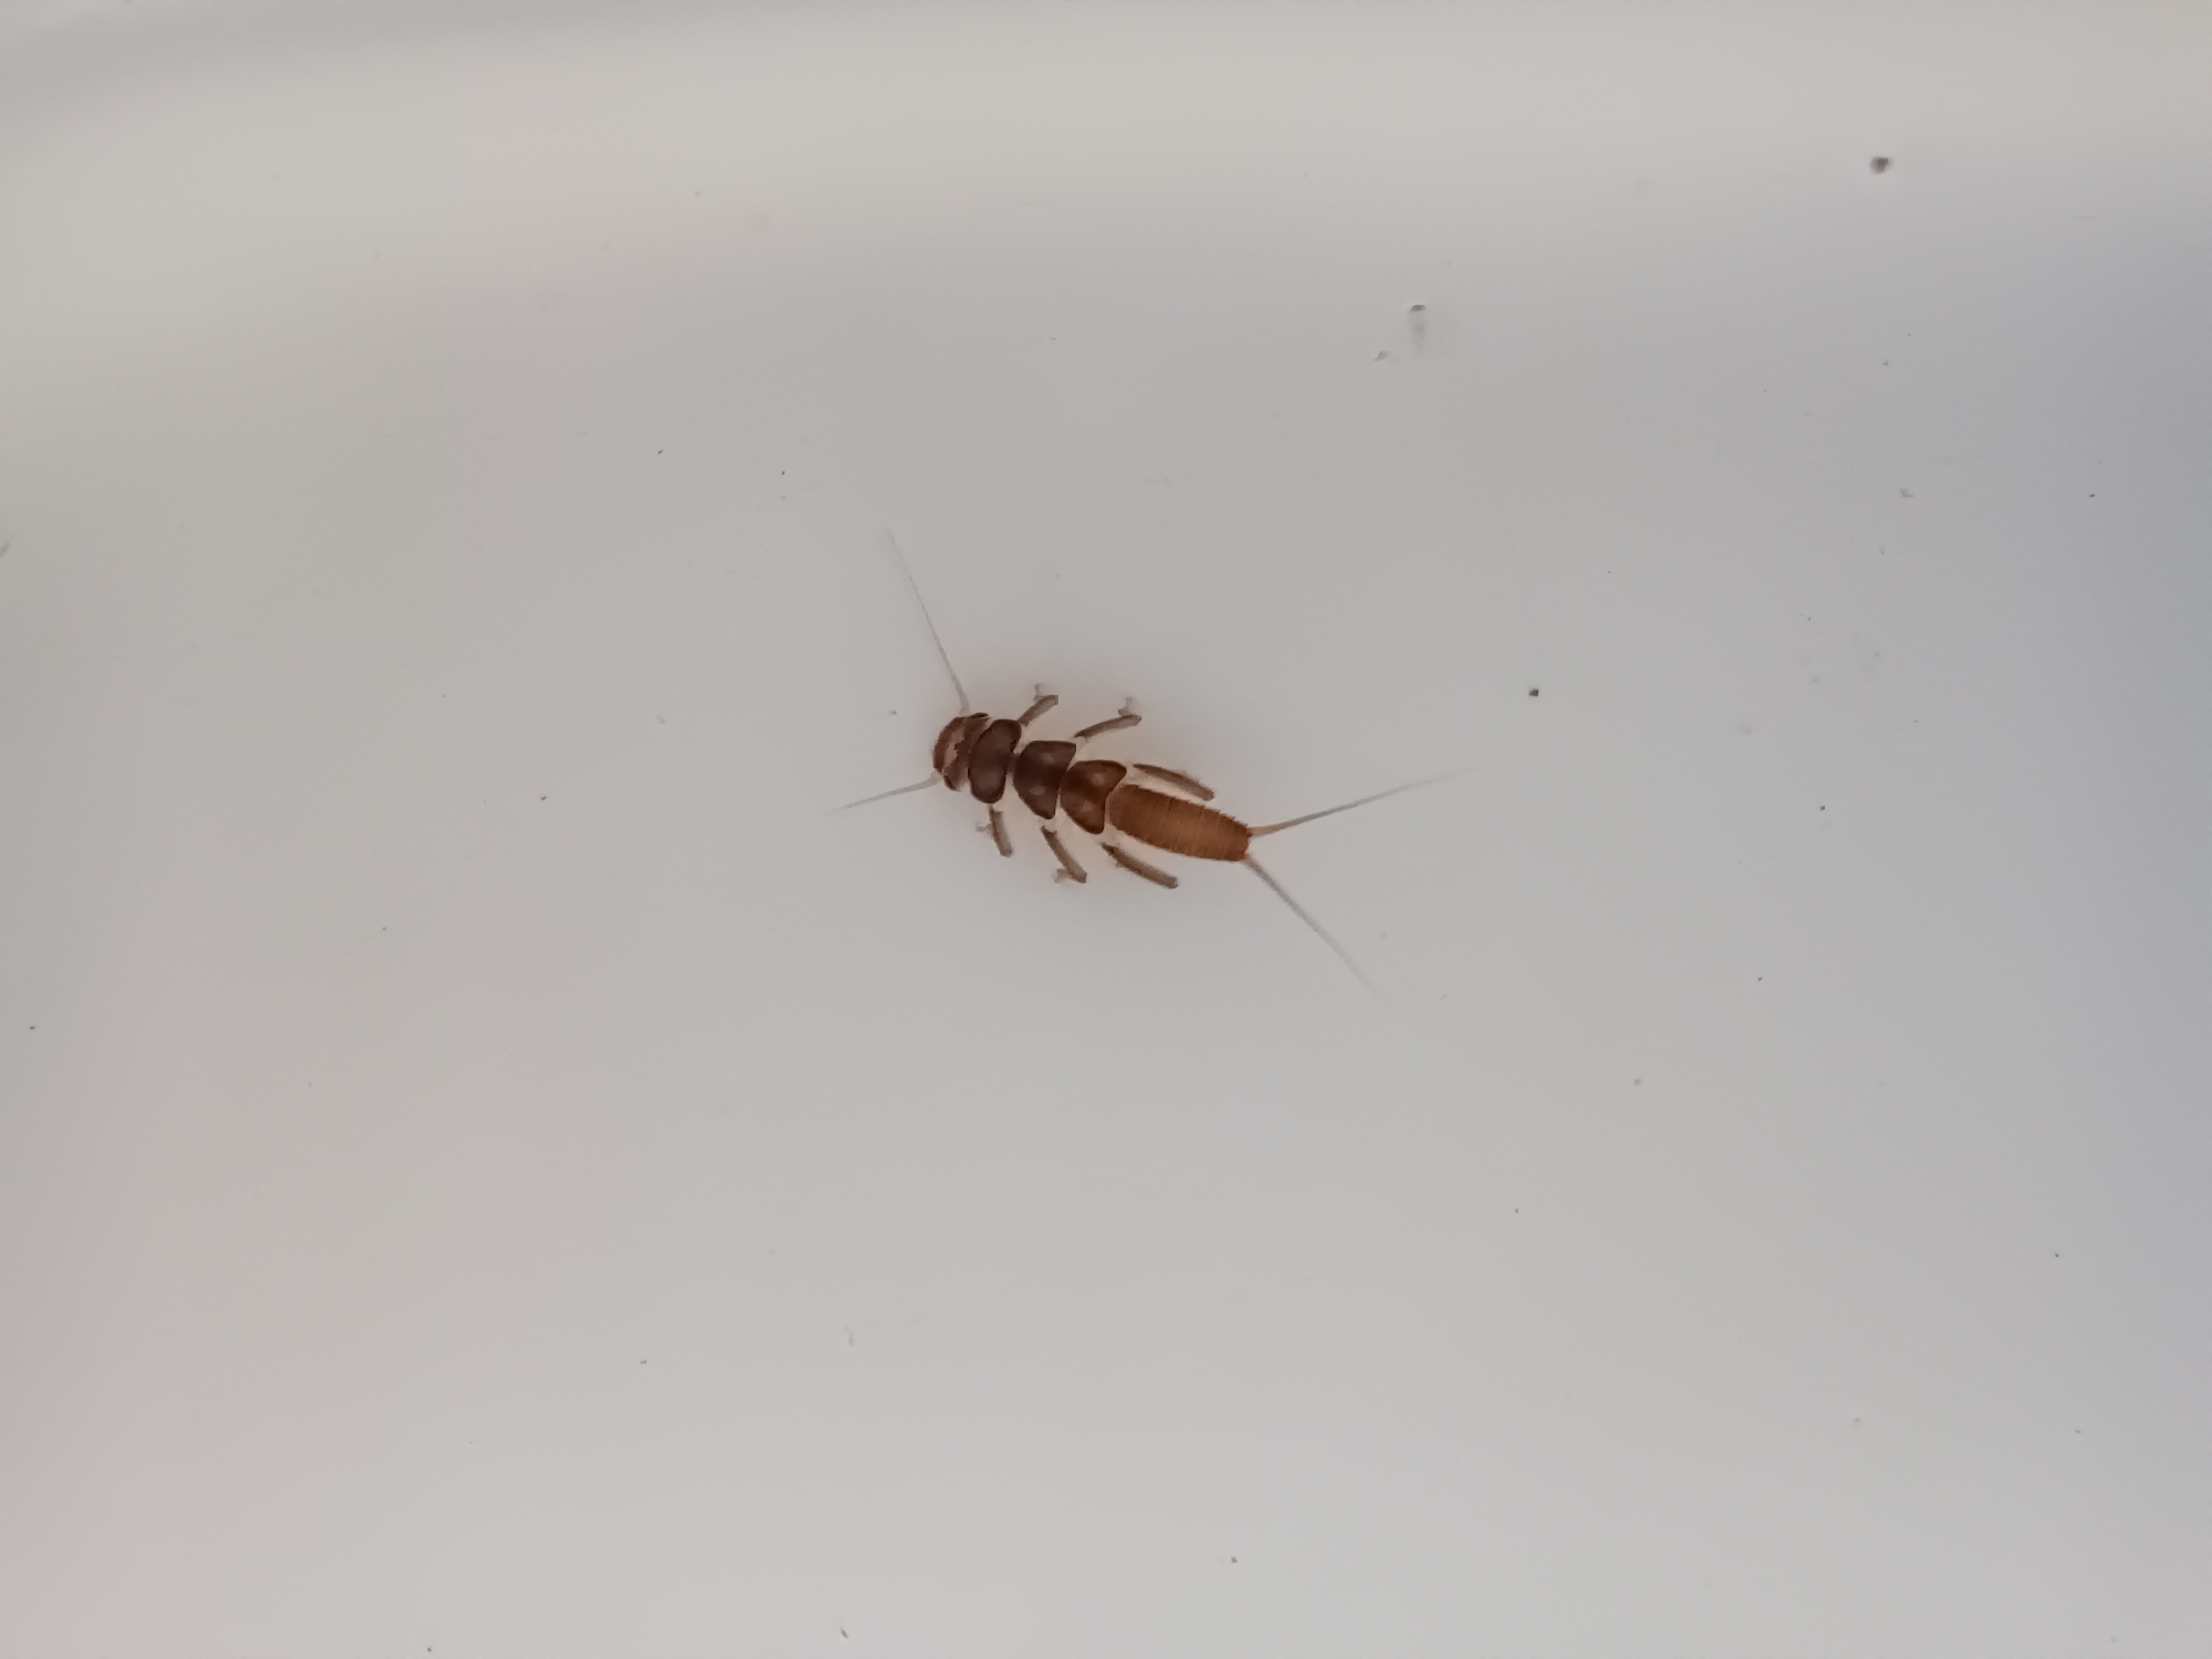
Macroinvertebrate group: stoneflies